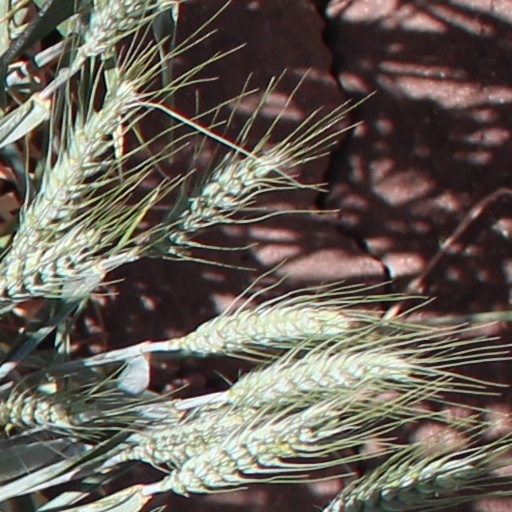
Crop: wheat